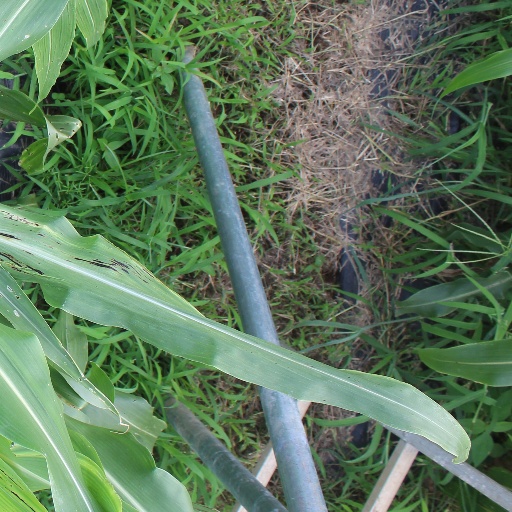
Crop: sorghum